1,1,2-Trichloro-1,2,2-trifluoroethane

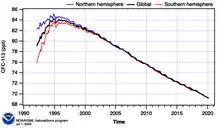
Atmospheric concentration of CFC-113 since year 1992.

CFC-113 is a very unreactive chlorofluorocarbon. It may remain in the atmosphere up to 90 years, sufficiently long that it will cycle out of the troposphere and into the stratosphere. In the stratosphere, CFC-113 can be broken up by ultraviolet radiation (UV, sunlight in the 190-225 nm range), generating chlorine radicals (Cl•), which initiate degradation of ozone requiring only a few minutes: